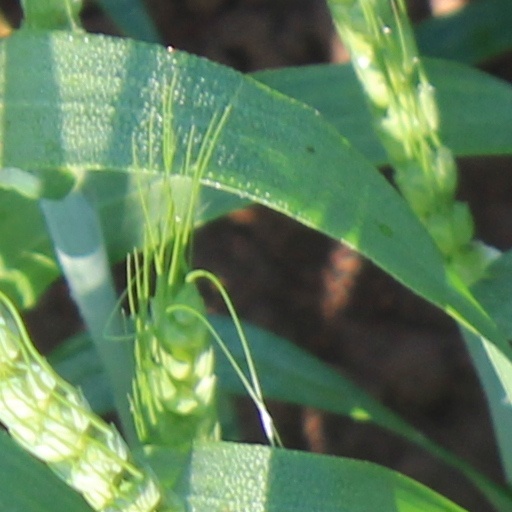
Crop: wheat